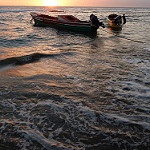
Label: sea